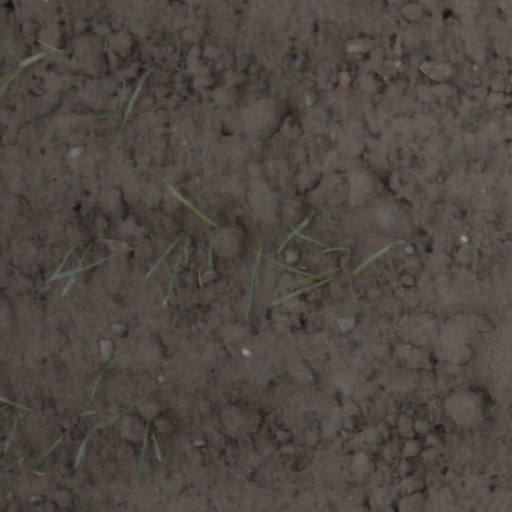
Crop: wheat